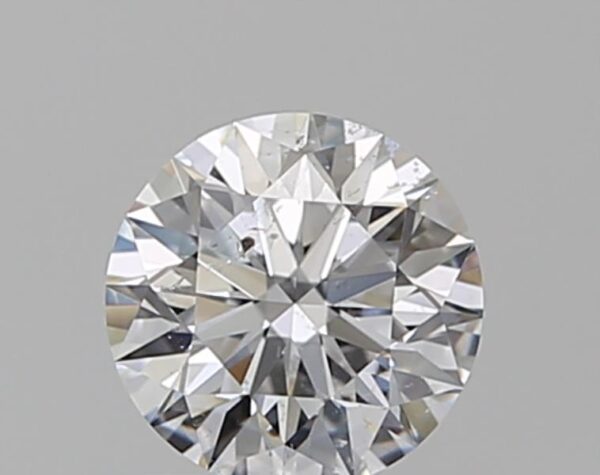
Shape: round
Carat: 0.5
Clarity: SI2
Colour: D
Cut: EX
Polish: EX
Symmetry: EX
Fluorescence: F
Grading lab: GIA
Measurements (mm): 5.1 x 5.12 x 3.17